Swanwick Hall School

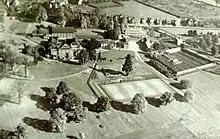
Swanwick Hall as a grammar school, entire site pictured, c.1940’s.

The school became comprehensive in 1973. Previously a community school administered by Derbyshire County Council, Swanwick Hall School was converted to academy status in April 2016. The school is now part of the Two Counties Trust which includes Ashfield School and Selston High School. However, Swanwick Hall School continues to coordinate with Derbyshire County Council for admissions.